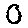
Label: 0